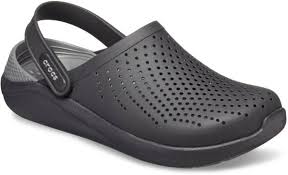
Label: Clog